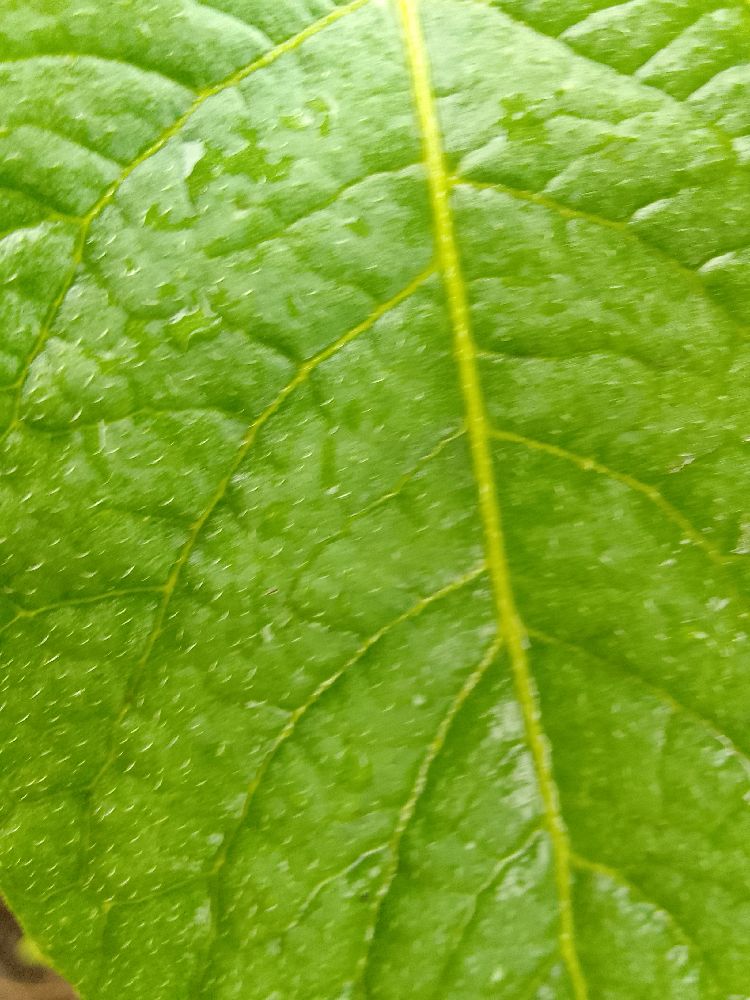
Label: Healthy